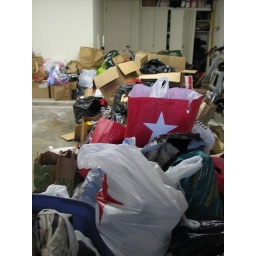
Had to start piling shoe donations up and around to still be able to get my car in the garage...